Buena Vista Cafe

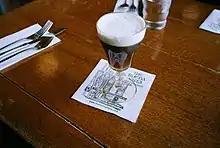
Irish coffee at the Buena Vista Cafe

The Buena Vista is a café in San Francisco, California, credited with introducing Irish coffee to the United States in 1952. The Buena Vista Café originally opened in 1916 when the first floor of a boardinghouse was converted into a saloon. The current owners also operate the Trident in Sausalito.